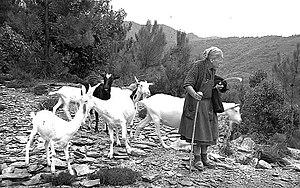
Chevrière des Alpes-de-Haute-Provence
Marseille est une ville dont la population actuelle s'est construite sur des vagues migratoires importantes successives, les trois plus importantes étant celles des Italiens à la fin du XIXᵉ siècle, des Arméniens au début du XXᵉ siècle, des Maghrébins et Comoriens dans la seconde moitié du XXᵉ siècle.